Tas-Samra Battery

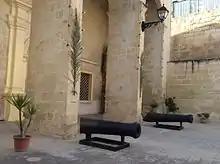
Remains of two cannons used during the rise against the French.

Tas-Samra Battery took its name from the Chapel of Our Lady of Atocia, known as "tas-Samra" in Maltese, and originally dedicated to St. Nicholas. The chapel, which had been built in 1631 on the site of an earlier church, stood at the rear of the battery. The battery itself had a paved gun platform and a parapet with five embrasures. It had an open rear, but this was shielded by the chapel as well as a number of other buildings and rubble walls. One of these buildings was used as a barracks, and a flagpole was affixed to the side of the building. The battery was also guarded by two small sentry boxes on the east side.